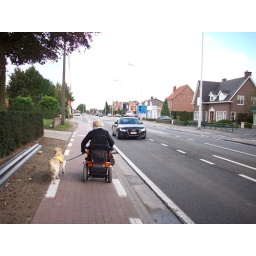
Alix is a female golden retriever and a service dog in training. Picture taken by her trainer.